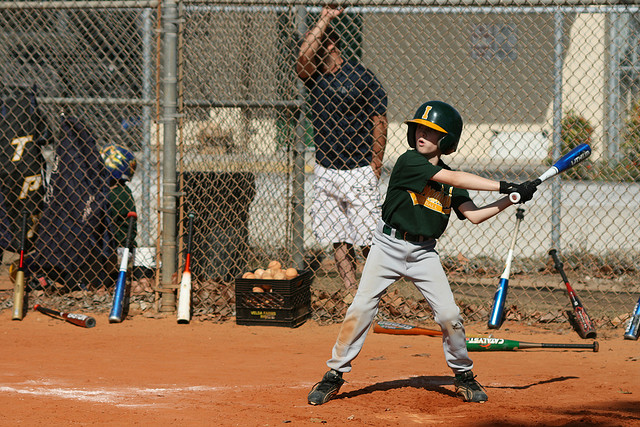
user: Given an image and a question. Answer the question in a short answer. Question: What baseball team has the same colors from the west coast? Short Answer:
assistant: cub